Bleach season 5

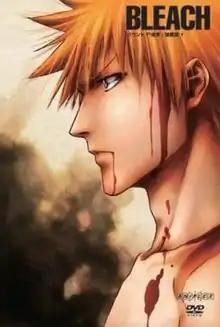
The cover of the first DVD compilation released by Viz Media of The Bount Assault on Soul Society arc, featuring Ichigo Kurosaki

The fifth season of the "Bleach" anime series is named the . In the English adaptation of the anime released by Viz Media, the title of the season is translated as The Assault. The episodes are directed by Noriyuki Abe, and produced by TV Tokyo, Dentsu and Studio Pierrot. Like the previous season, it does not adapt from Tite Kubo's "Bleach" manga series. Instead, it features an original, self-contained filler story arc focusing on the invasion of the Soul Society, the home of the Soul Reapers, by the Bount, a race of humans that consume human souls to gain power.